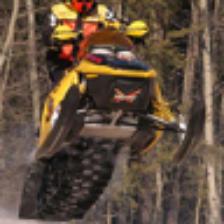
Label: NonHuman